Visarion Puiu

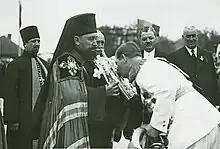
Metropolitan Visarion Puiu and King Carol II of Romania

Puiu's support for the Iron Guard materialized when he used his private funds to support one of the organization's "work camps" in Tămășești. Moreover, in 1937, he defied the Romanian Government and held special religious services for the Iron Guard's leader Ion Moța and his fellow legionnaire Vasile Marin. The two had been killed in the Spanish Civil War fighting on the nationalist side. The same year, King Carol II began pressuring the Orthodox Church to depose Puiu. According to historian Ion Popa (historian), the king's actions were due to "Puiu's anti-Semitic, pro-Iron Guard, and pro-German policies".